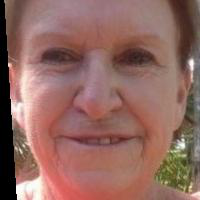
Age group: age 66-80